Roman Catholic Diocese of Scranton

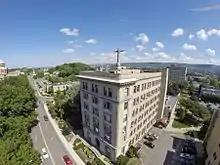
Kings College, Wilkes-Barre, Pennsylvania (2014)

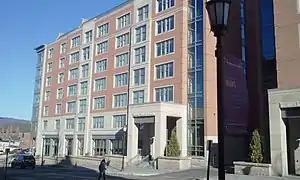
University of Scranton, Scranton, Pennsylvania (2011)

In 1984, John Paul II appointed Auxiliary Bishop James Timlin of Scranton as the eighth bishop of the diocese. Timlin was the first native of Scranton to become its bishop. During his tenure, Timlin held the Second Diocesan Synod, established the Bishop's Annual Appeal and presided over a major restructuring of parishes as a result of the priest shortage. He introduced a new policy for Catholic schools consisting of regional mergers, construction of modern facilities, new fundraising efforts and a more equitable sharing of operational costs between parents, pastors and the diocese.